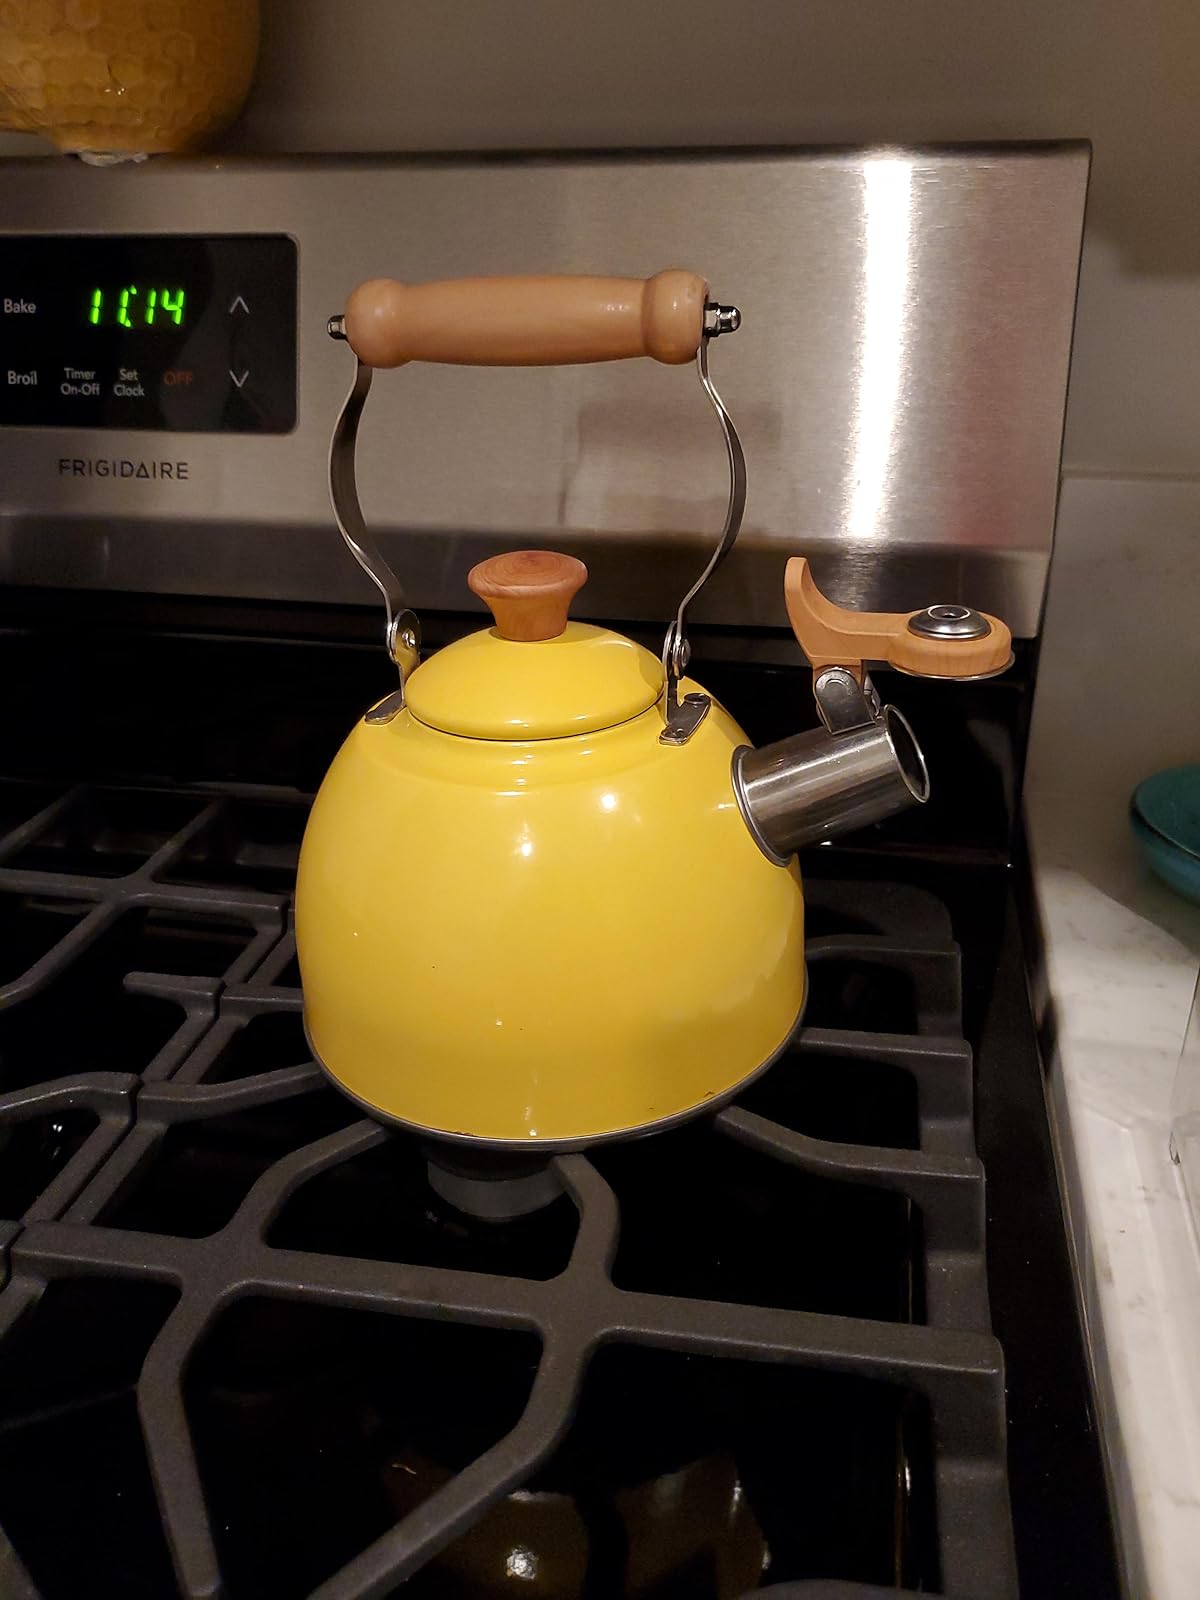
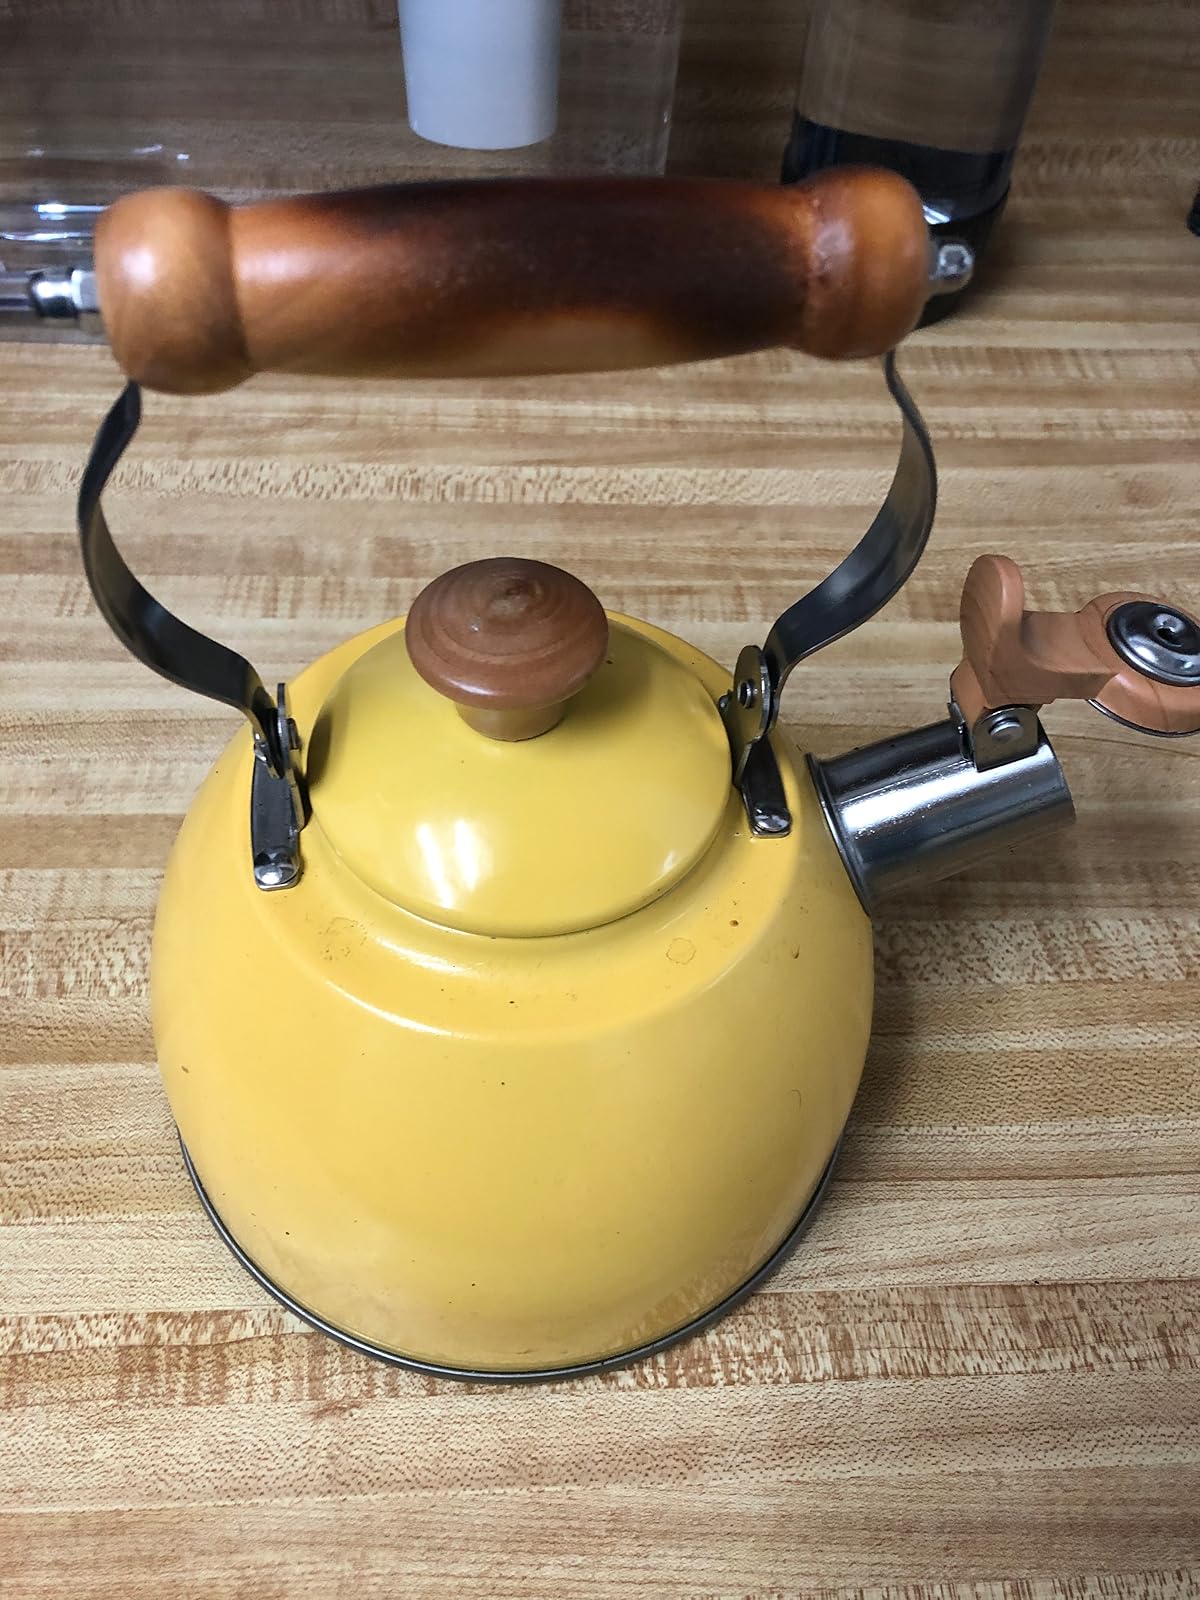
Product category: items_kettle
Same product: yes